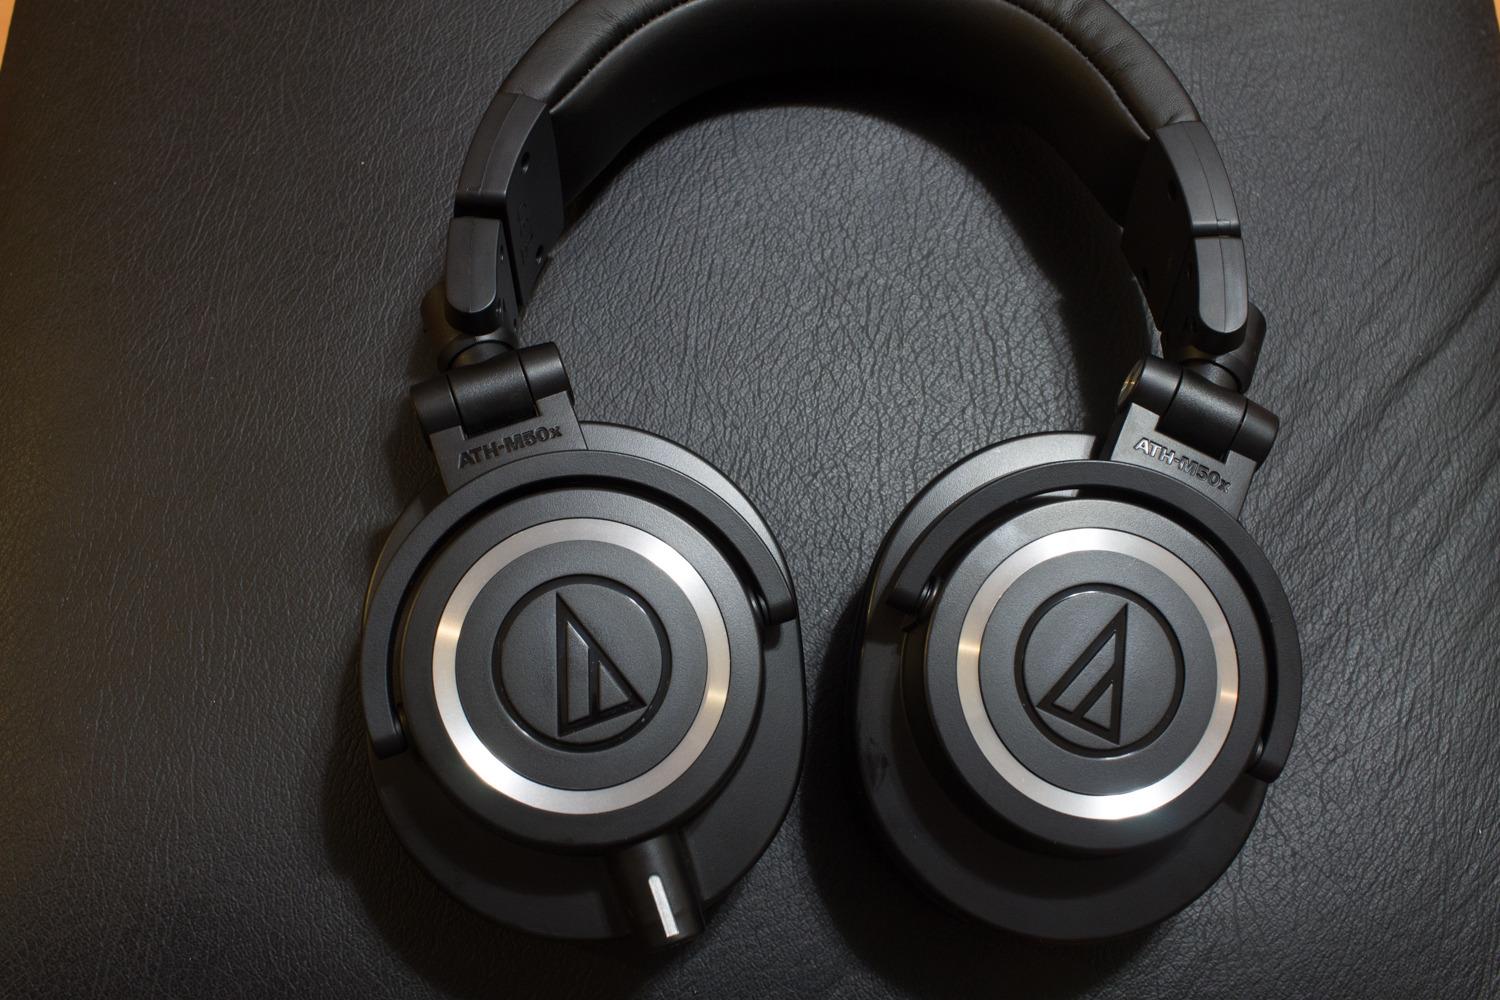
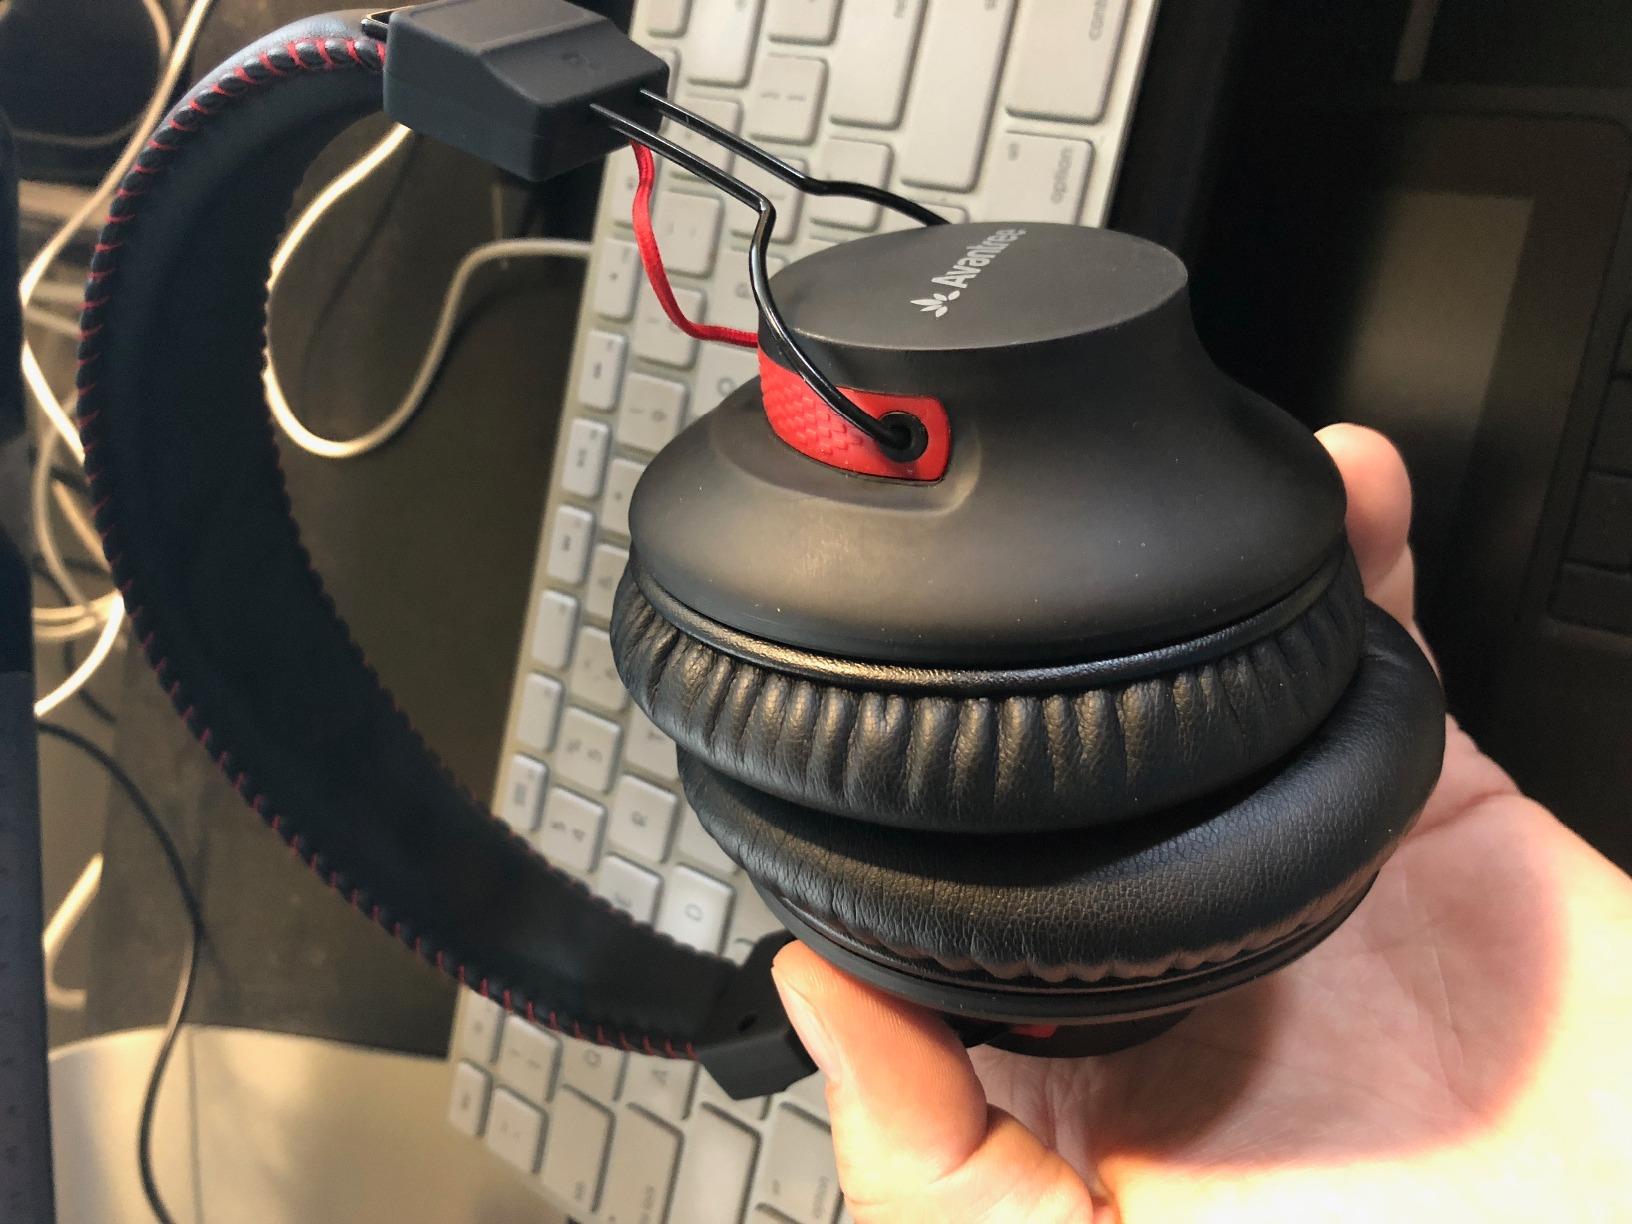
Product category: headphones
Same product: no